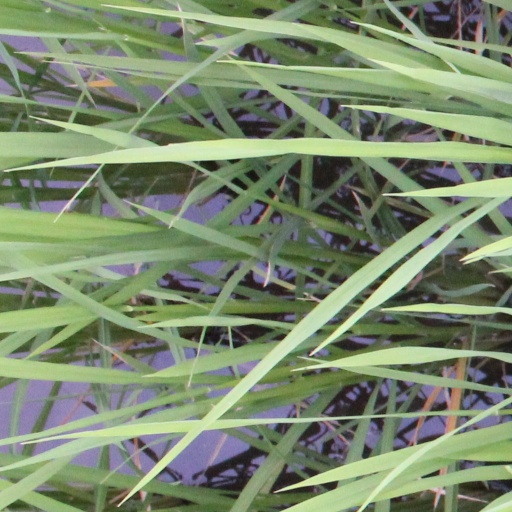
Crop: rice